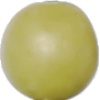
Label: Grape White 2